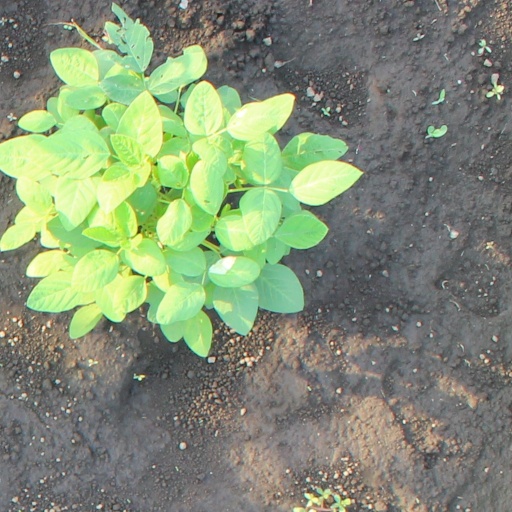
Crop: soybean